Natália Dubovcová

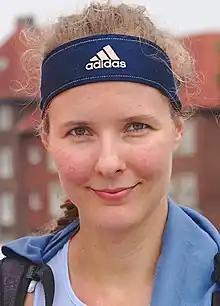
Přidalová in 2018

Natália Přidalová (née Dubovcová; born 5 July 1990) is a Slovak former beach volleyball player.